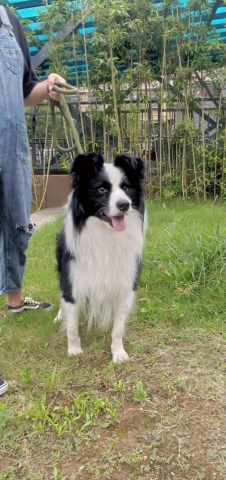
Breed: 2594-n000109-Border_collie